John O'Quinn

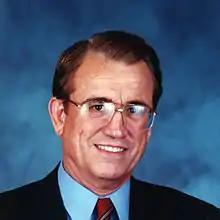

John Maurice O'Quinn (September 4, 1941 – October 29, 2009) was a Texas trial lawyer and founding partner of The O'Quinn Law Firm (formerly known as O'Quinn & Laminack). His firm made its business handling plaintiff's litigation, including representing clients suing breast implant manufacturers, medical facilities, and tobacco companies. In 2009, O'Quinn, along with his passenger, died in a single car crash in Houston, Texas.